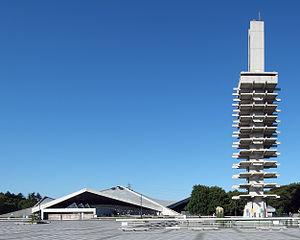
Le gymnase de Komazawa est une installation sportive d'intérieur située à Tokyo au Japon. La capacité de l'arène est de 3 875 spectateurs. Elle a accueilli les épreuves de lutte aux Jeux olympiques d'été de 1964.